Motorcycle tyre

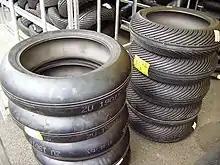
Pirelli Diablo Superbike slick tyres (left) and rain tyres (right)

Track or Slick tyres are for track days or races. They may have more of a triangular profile, which in turn gives a larger contact patch while leaned over. These tyres are not recommended for the street by manufactures, and are known to have a shorter life on the street. Due to the triangulation of the tyre, there will be less contact patch in the centre, causing the tyre to develop a flat spot quicker when used to ride on straightaways for long periods of time and have no tread so they lose almost all grip in the wet. Racing slicks are always made of a softer rubber compound and do not provide as much traction as street tyres until warmed to a higher internal temperature than street tyres normally operate at. Most street riding will not put a sufficient amount of friction on the tyre to maintain the slick's optimal tyre temperature, especially in colder climates and in spring and fall.